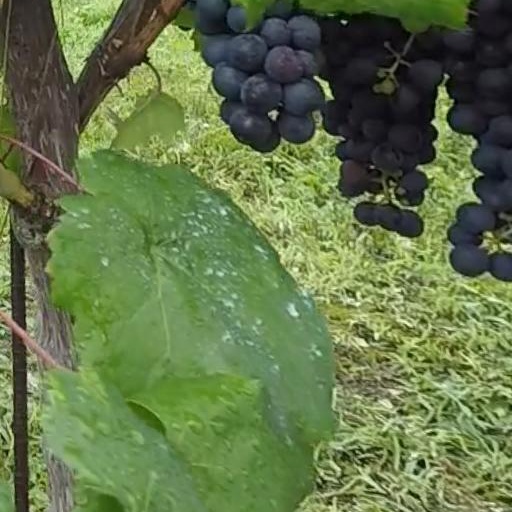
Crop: grape